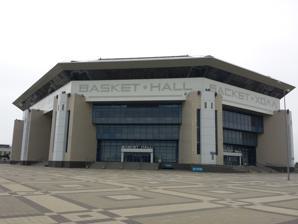
Building: Basket-Hall Krasnodar
Country: Russia
Year built: 2011
Indoor sporting arena located in  Russia This article relies largely or entirely on a single source . Relevant discussion may be found on the talk page . Please help improve this article by introducing  citations to additional sources . Find sources: "Basket-Hall Krasnodar" – news · newspapers · books · scholar · JSTOR ( June 2013 ) Basket-Hall Krasnodar Baskethall-Krasnodar Full name Basket-Hall Arena Krasnodar Location Prigorodnaya street 24, Krasnodar , Russia Coordinates 45°07′03″N 38°58′53″E / 45.11750°N 38.98139°E / 45.11750; 38.98139 Capacity Basketball : 7,500 Record attendance 7,470 ( Lokomotiv Kuban v Real Madrid , 13 February 2014) Surface Parquet Construction Opened August 14th, 2011 Renovated 2017 Tenants Lokomotiv Kuban 2011–Present Basket-Hall Krasnodar , or Baskethall-Krasnodar, ( Russian : Баскет-Холл Краснодар ) is a multi-purpose indoor arena that is located in Krasnodar , Russia . The arena is mainly used to host basketball games. The arena contains two basketball halls. The large main hall seats 7,500, and the smaller hall, which is used for training, seats 500. The large main hall also includes an amphitheater section. History Basket-Hall Krasnodar opened in 2011. It has been used as the regular home arena of the Russian VTB United League club Lokomotiv Kuban . The arena was renovated in 2017. See also List of indoor arenas in Russia References